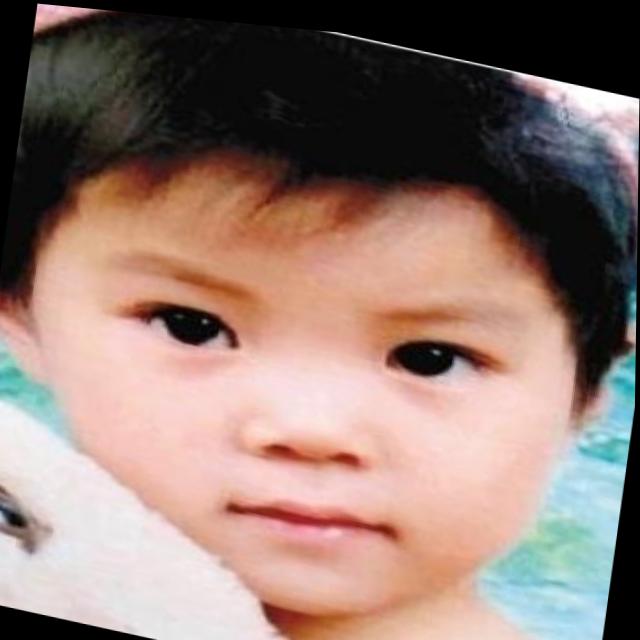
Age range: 0-12